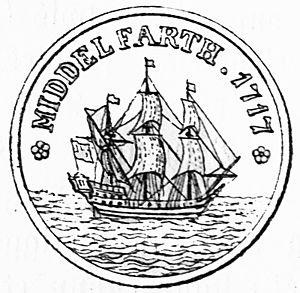
Middelfart est une ville danoise, chef-lieu de la commune homonyme, dans la région du Danemark-du-Sud. Elle est située sur l’île de Fionie, entre le nouveau pont de la petite ceinture et l'ancien pont. Elle comptait 13 465 habitants en 2006.